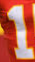
Number: 1